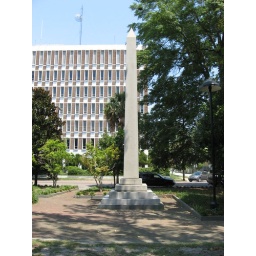
This monument is on the east side of the square. Ironically, the building in th ebackground is the Federal Building.